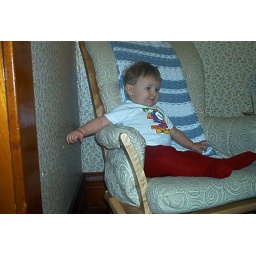
11 23 03 Lounging in red knit pants